21st United States Congress

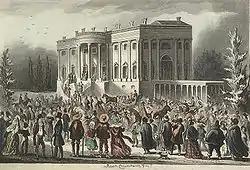
March 4, 1829: Andrew Jackson inaugurated President

The count below identifies party affiliations at the beginning of the first session of this congress. Changes resulting from subsequent replacements are shown below in the "Changes in membership" section.